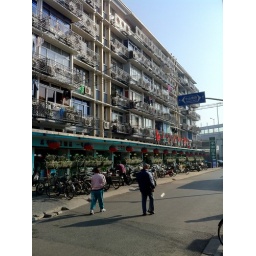
A market in the open ground floor of an apartment building.